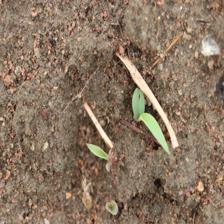
Label: Sorghum